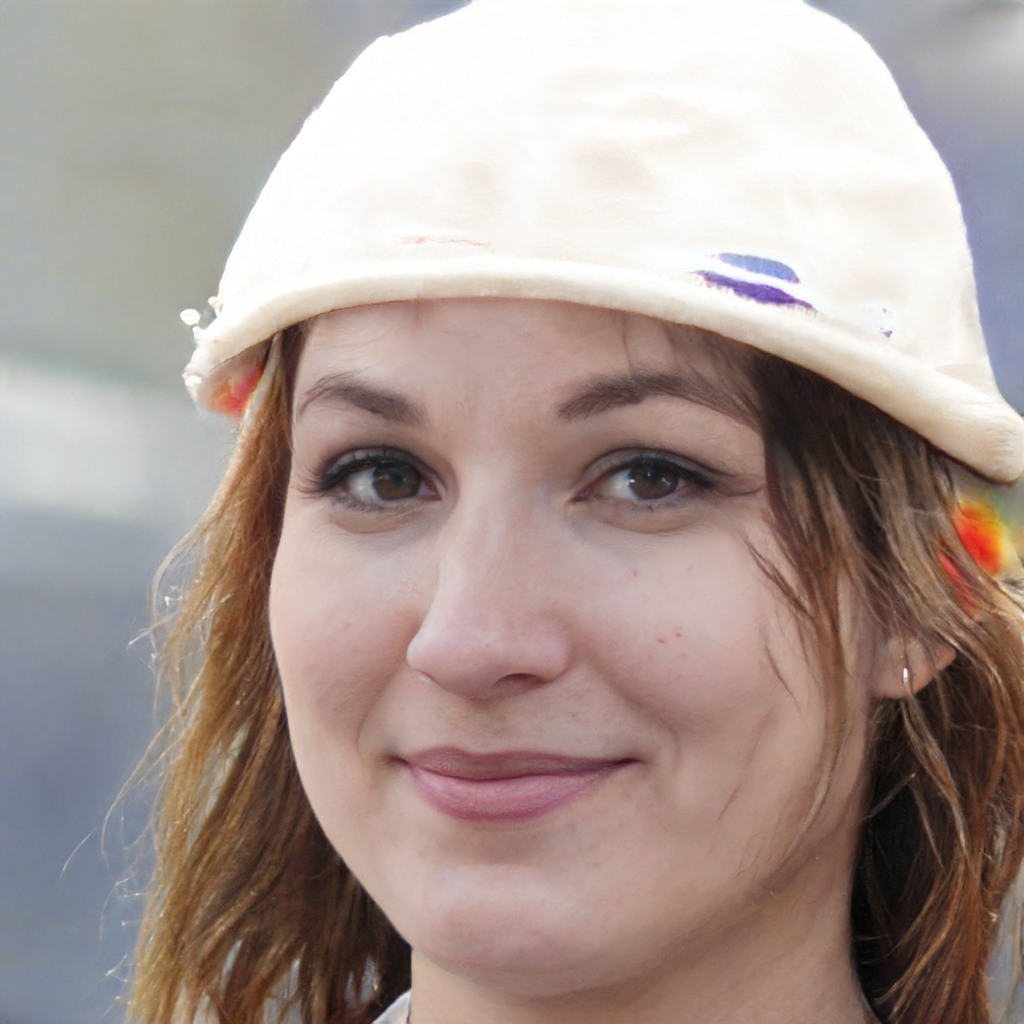
Gender: Female